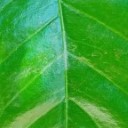
Label: Healthy